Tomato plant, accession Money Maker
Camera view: vertical (180 deg); turntable rotation: 210 degrees
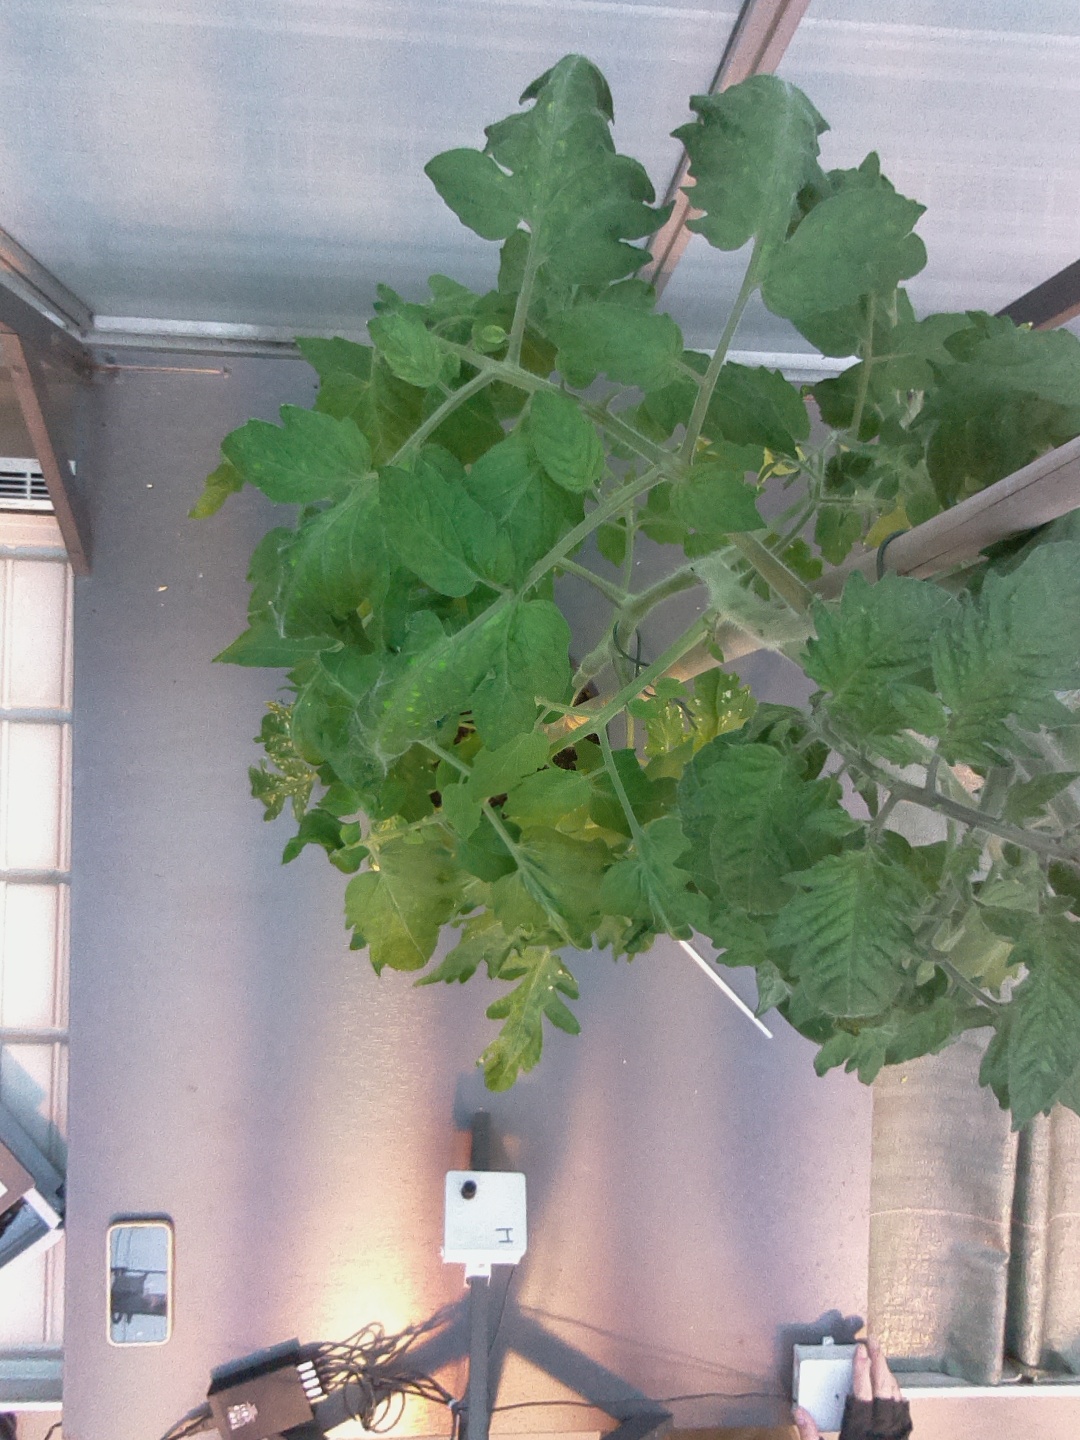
BBCH growth stage 65: Full flowering, 50%-60% of flowers open, first petals falling